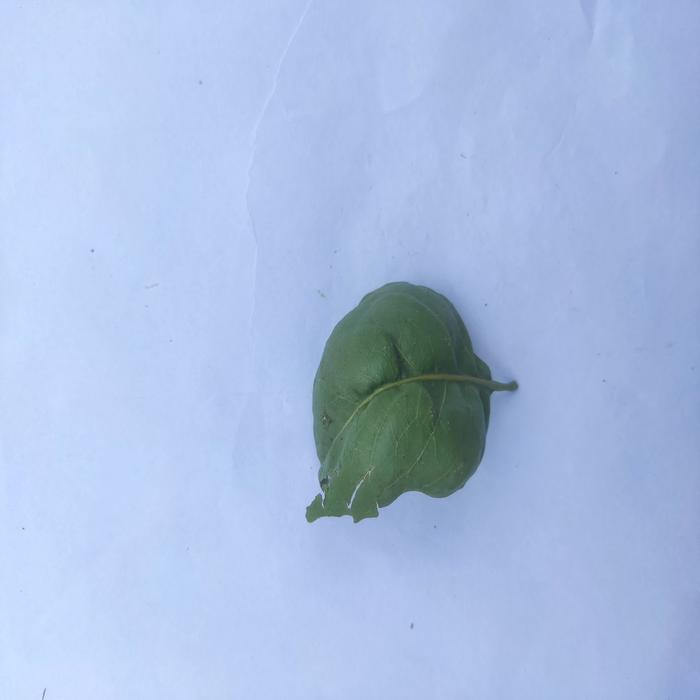
Crop: Aegle Marmelos
Leaf condition: Leaf_Curl